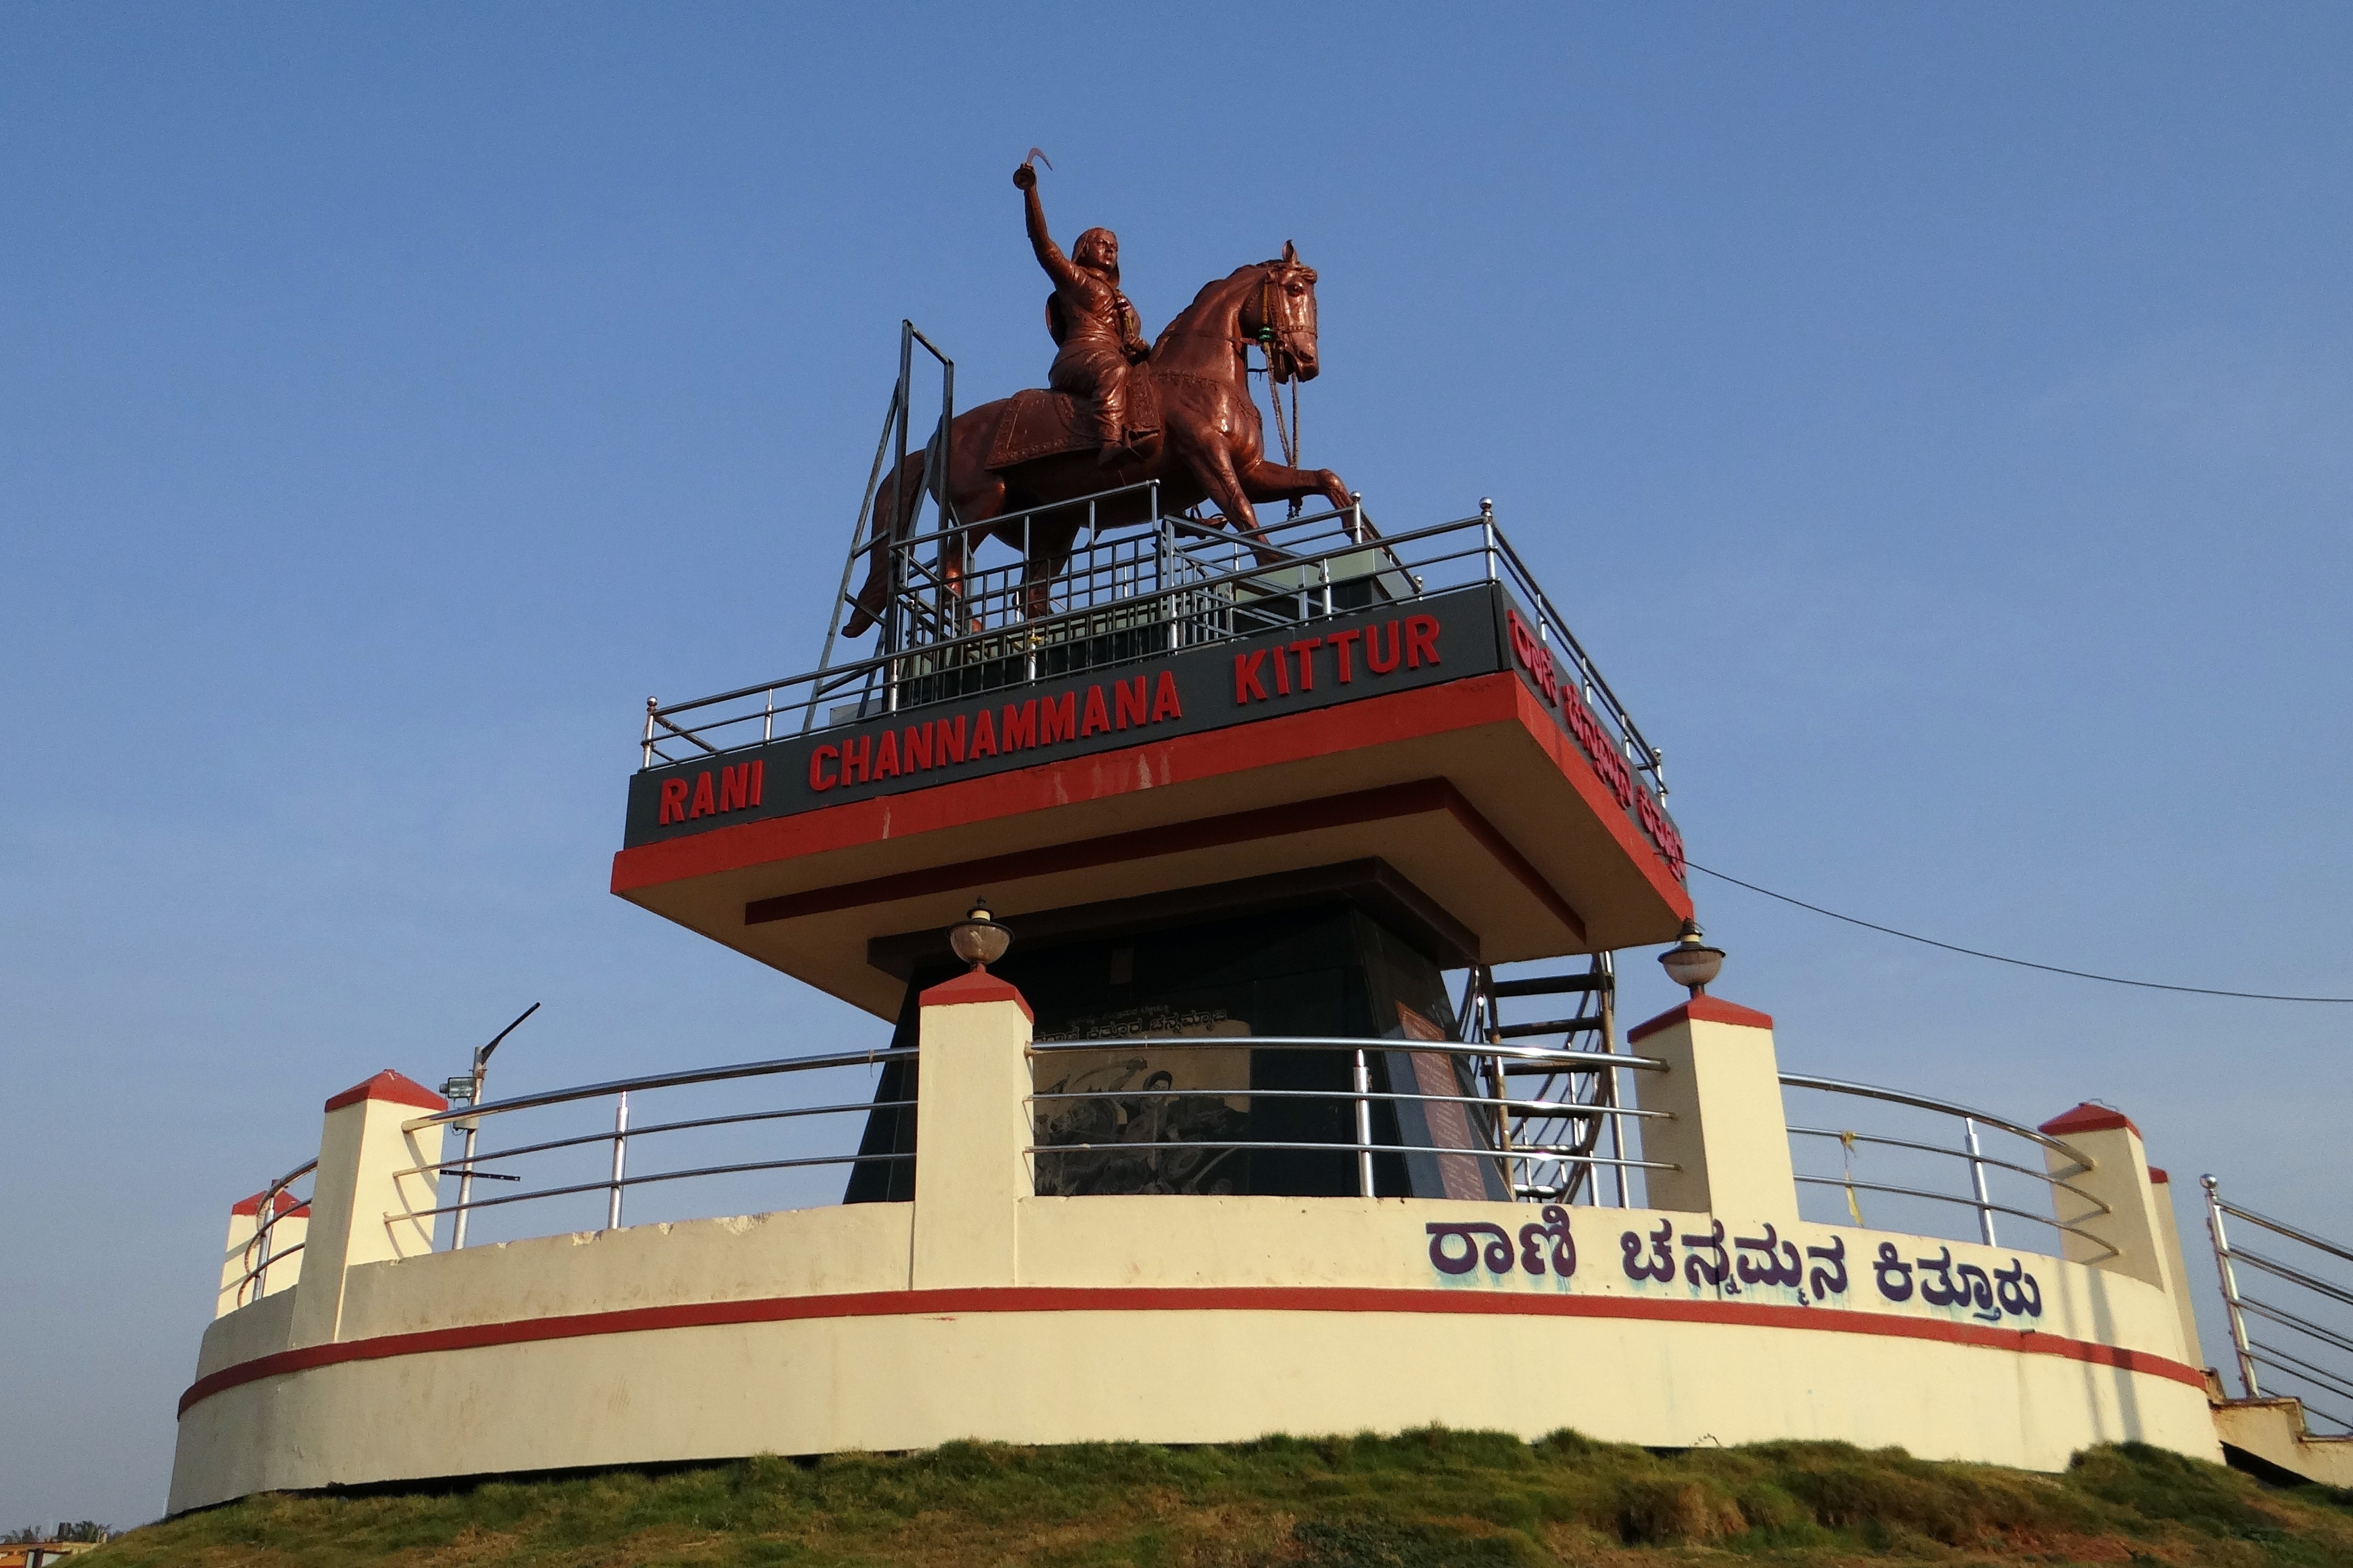
monument, tower, landmark, memorial, queen, india, valiant, belgaum, kittur, kitturu rani chennamma, rani chennamma